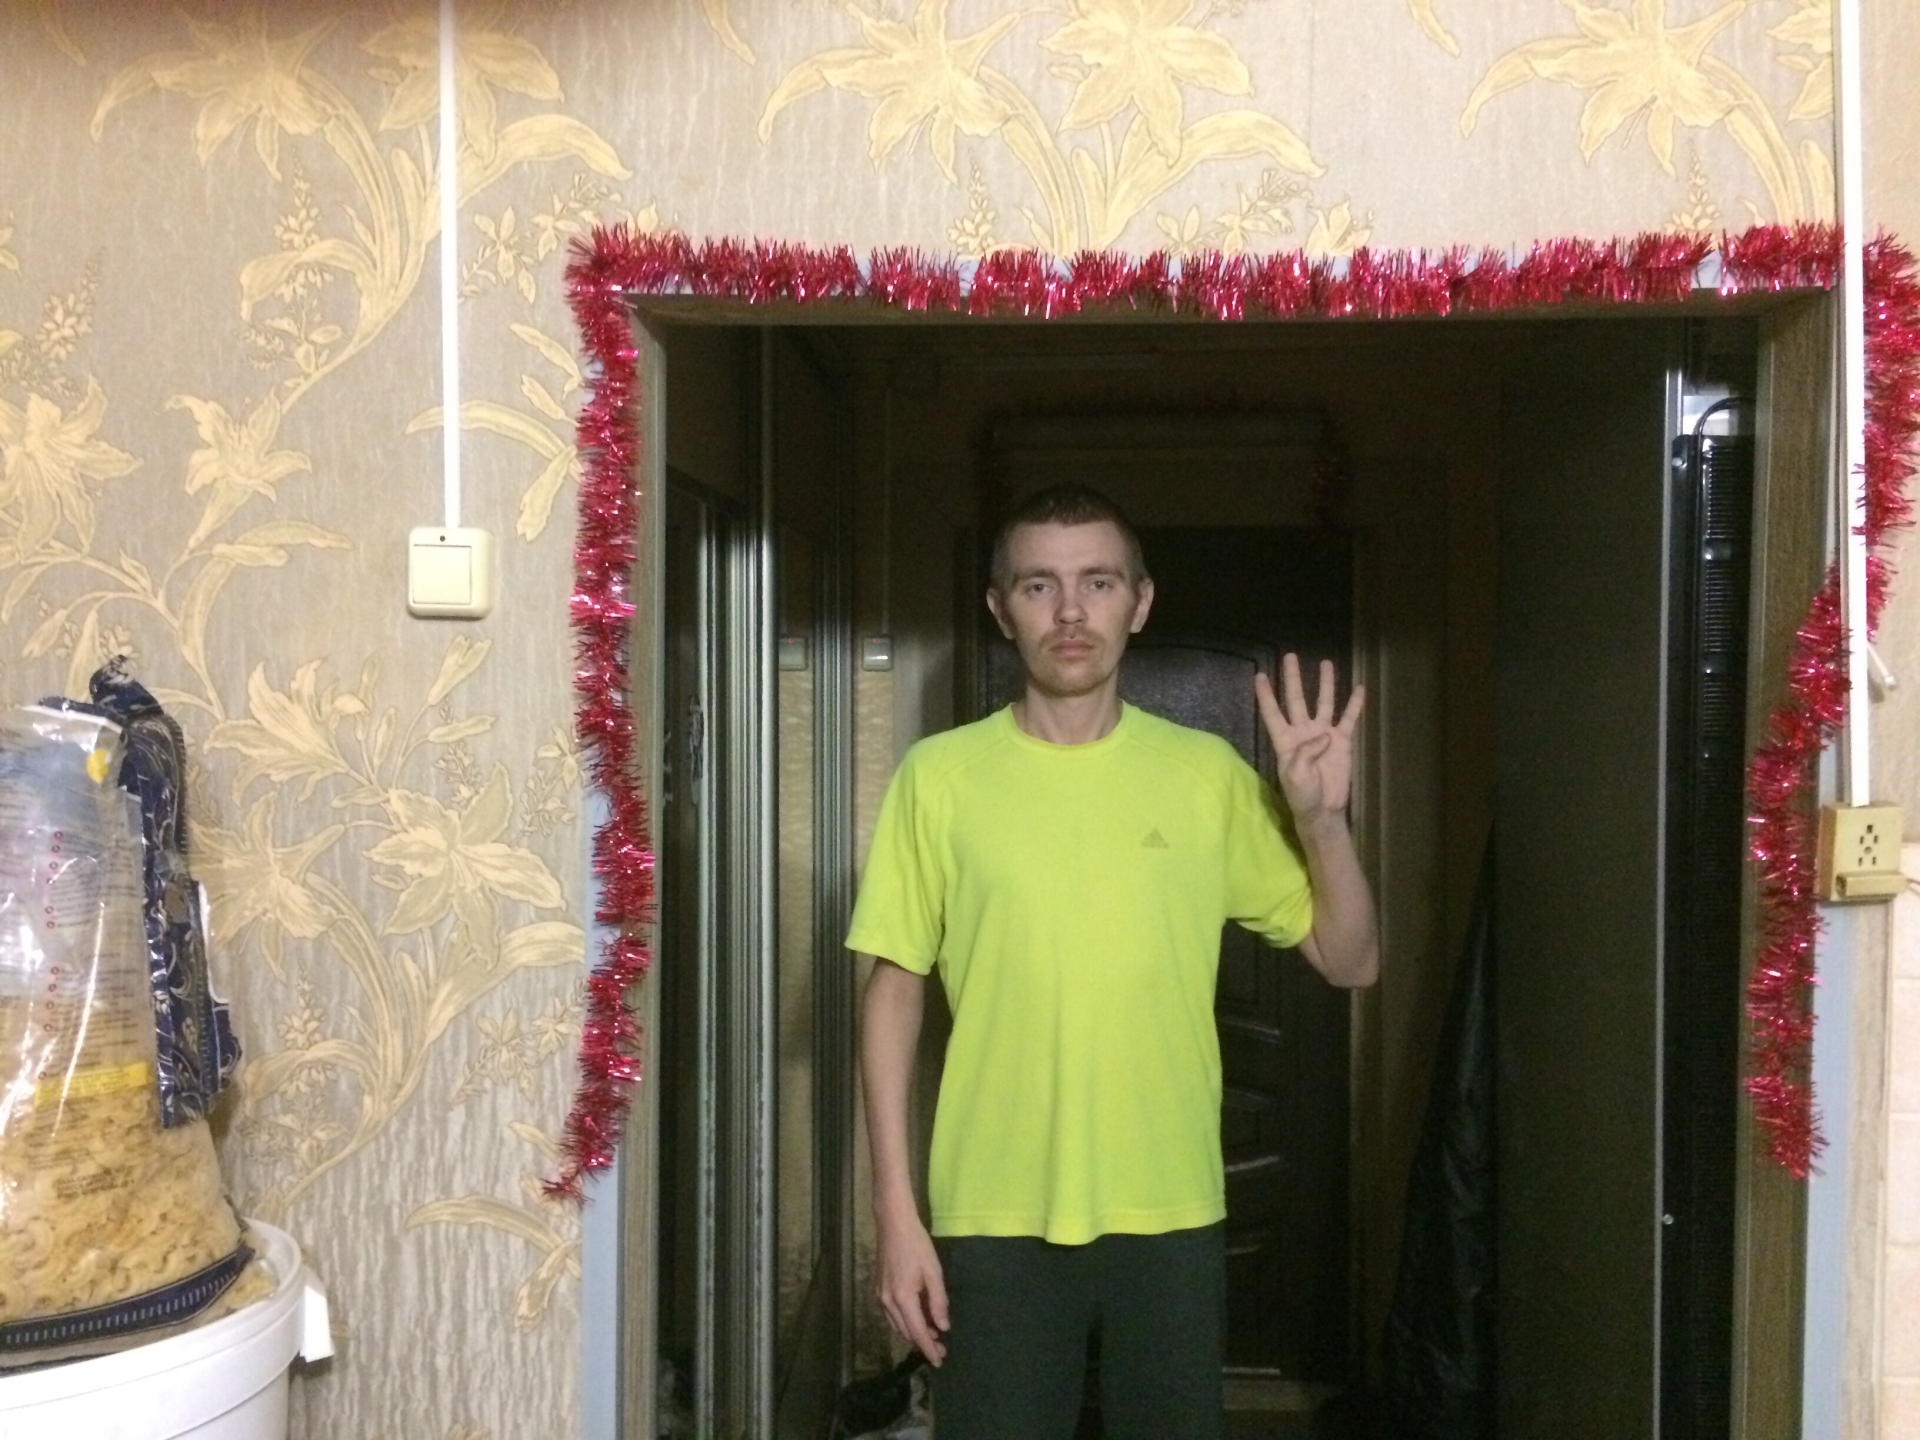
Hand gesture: four